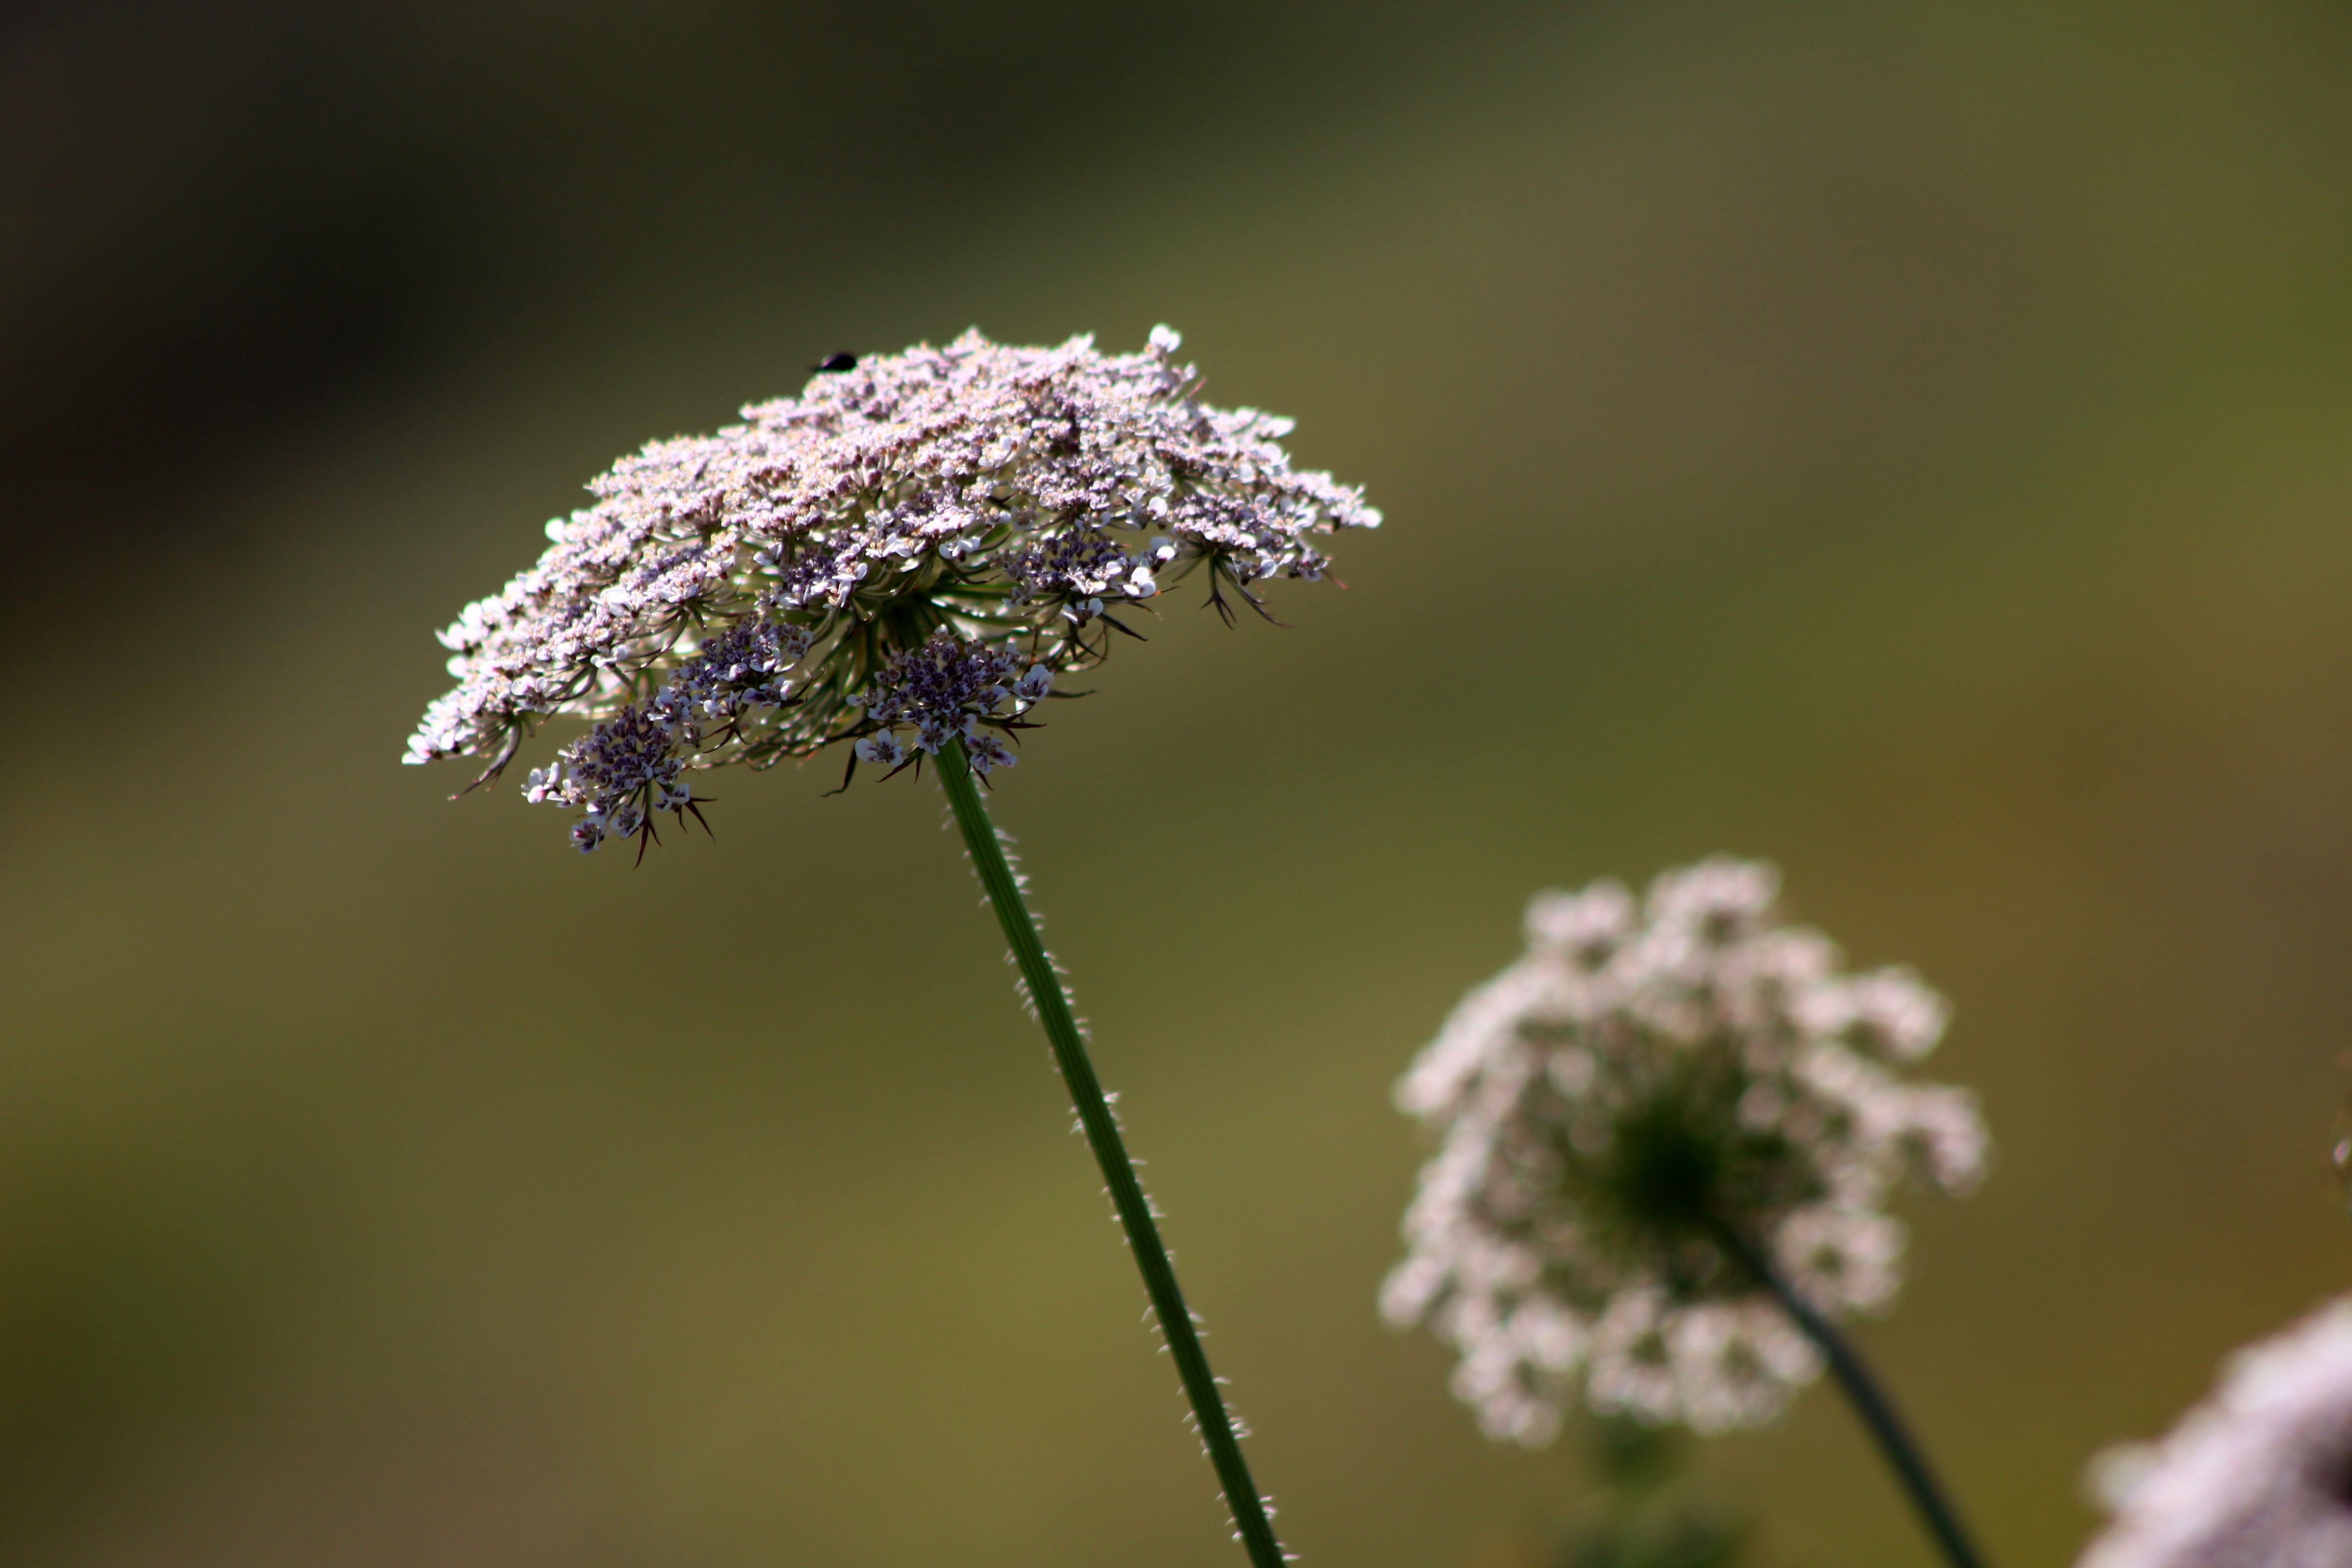
nature, plant, flower, purple, spring, insect, flora, lavender, macro photography, anthriscus, cow parsley, subshrub, plant stem, apiales, parsley family